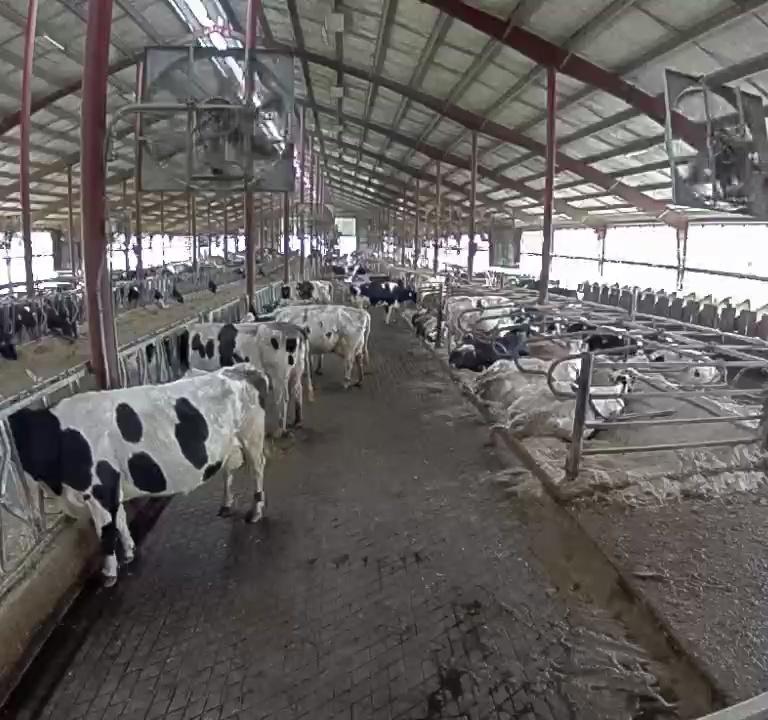
Number of cows: 8